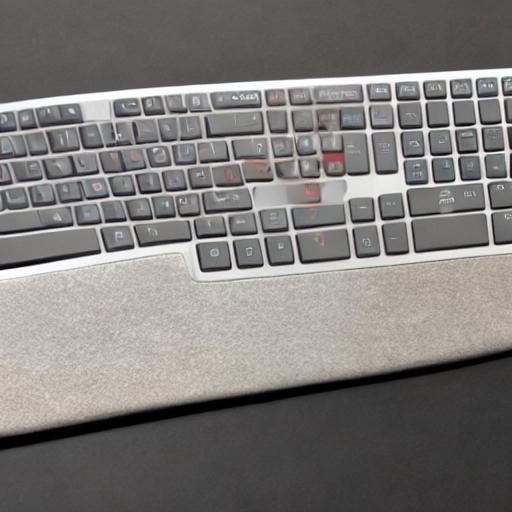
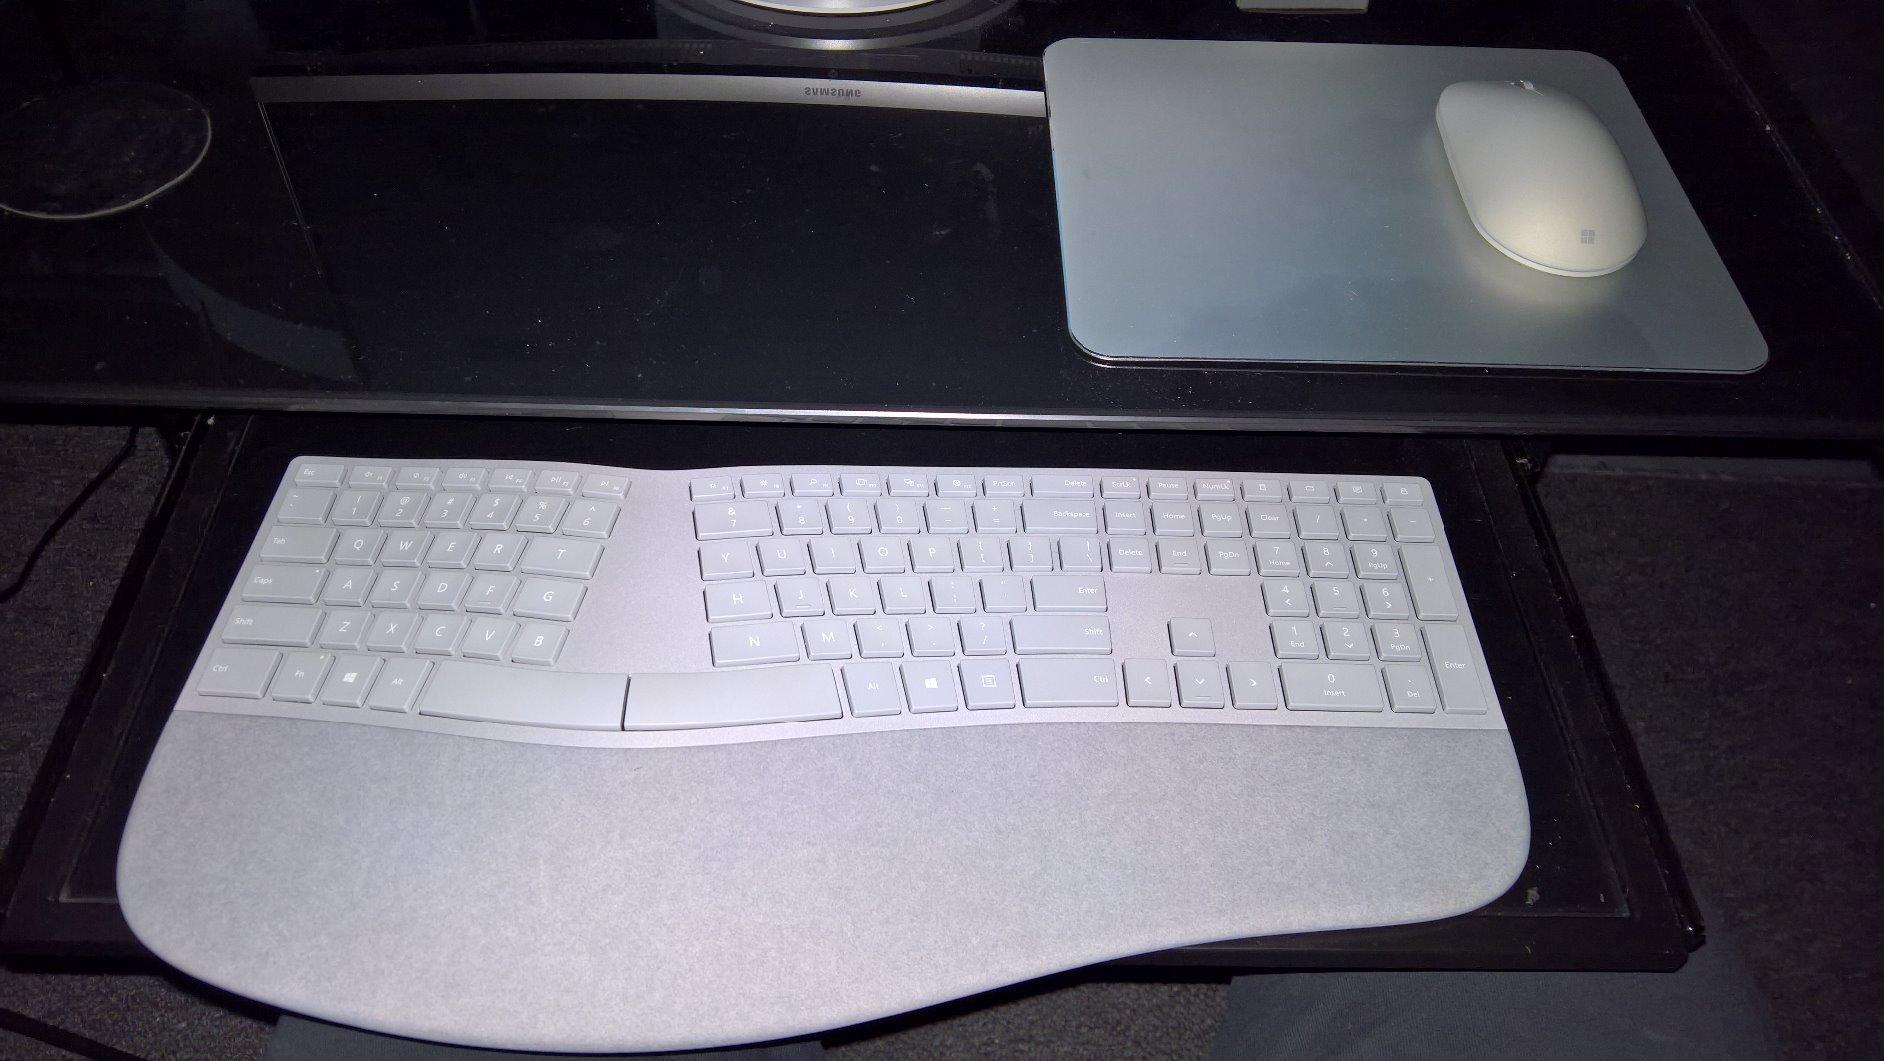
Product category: keyboard
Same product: no